Domingo Martínez de Irala

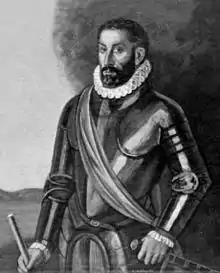
Domingo Martínez de Irala

Domingo Martínez de Irala (1509 – 3 October 1556) was a Spanish-Basque conquistador.